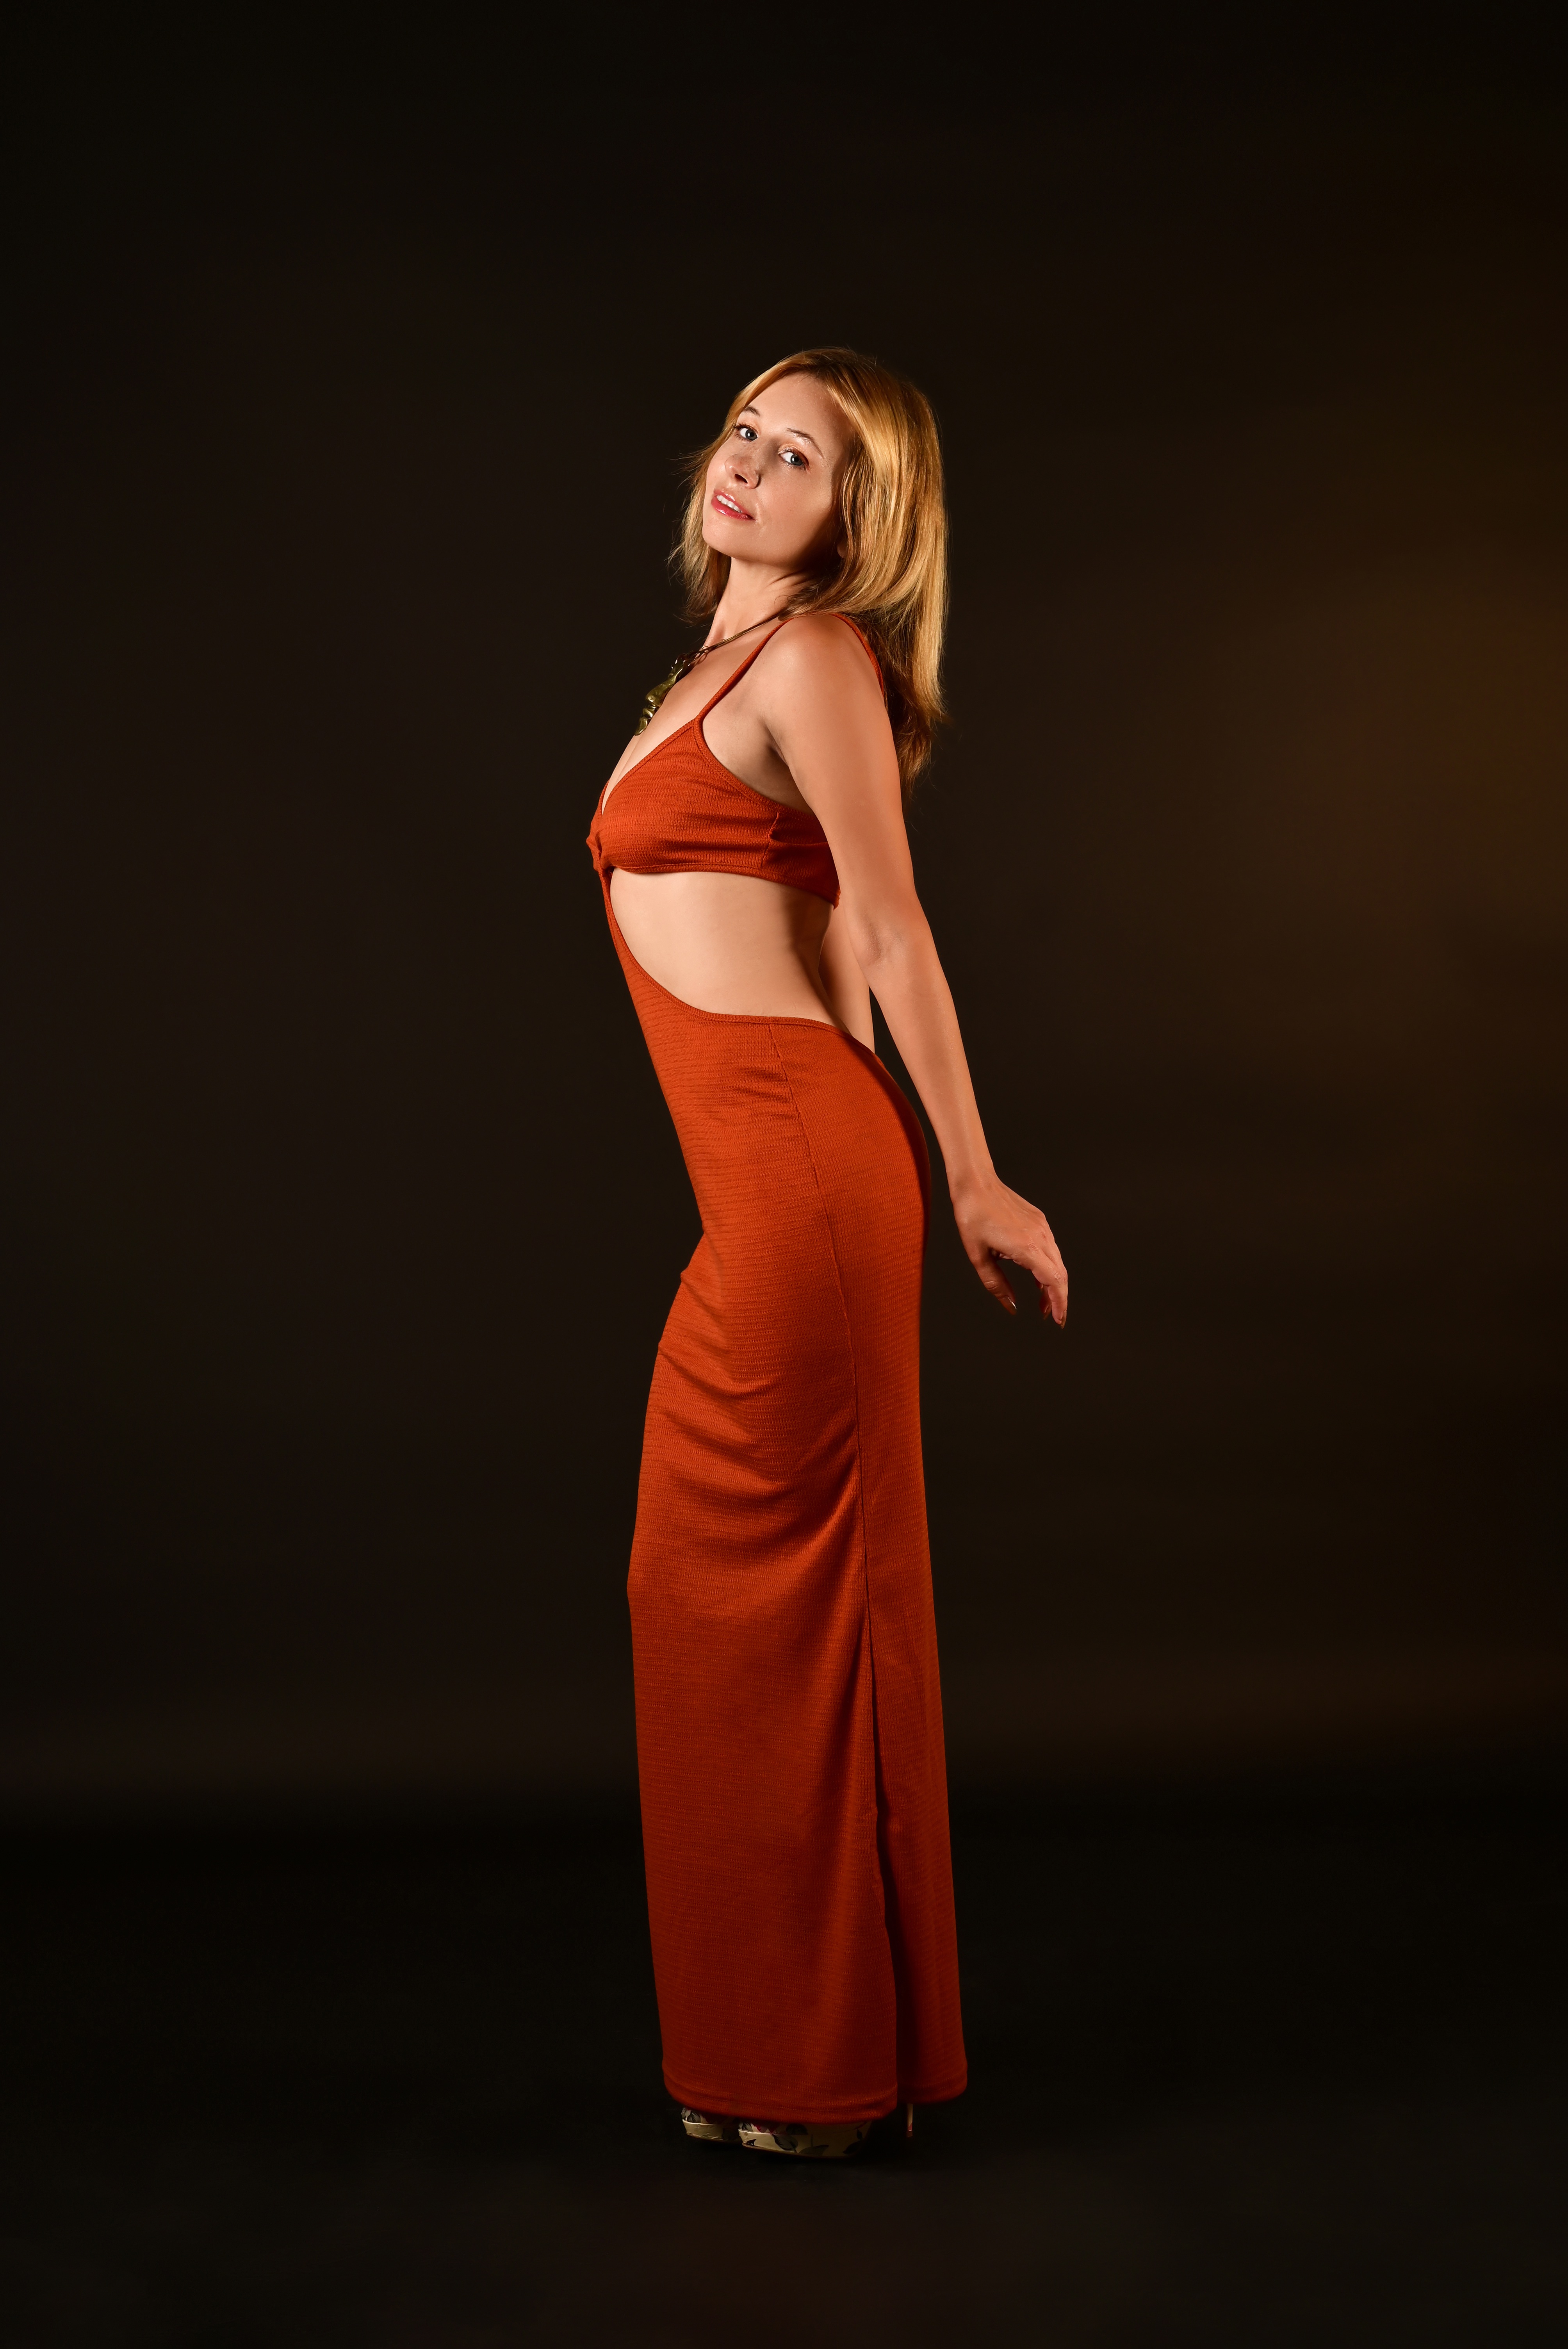
woman, hair, hand, arm, shoulder, leg, dress, neck, human body, flash photography, waist, sleeve, thigh, One piece garment, knee, trunk, fashion design, abdomen, fashion model, black hair, formal wear, long hair, human leg, art model, gown, peach, day dress, event, chest, brown hair, elbow, cg artwork, cocktail dress, sitting, red hair, magenta, haute couture, jewellery, photo shoot, animation, flesh, model, darkness, costume design